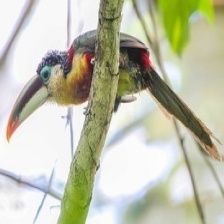
Species: CURL CRESTED ARACURI
Scientific name: PTEROGLOSSUS BEAUHARNAESII
ImageNet parent category: toucan